Danish art

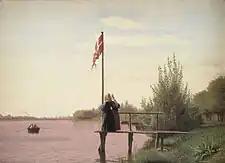
Christen Købke, "View of Lake Sortedam", 1838. The Danish flag is frequently seen in paintings of this period.

A crucial figure was Christoffer Wilhelm Eckersberg, who had studied in Paris with Jacques-Louis David and was further influenced towards Neo-Classicism by Thorwaldsen. Eckersberg taught at the Academy from 1818 to 1853, becoming director from 1827 to 1828, and was an important influence on the following generation, in which landscape painting came to the fore. He taught most of the leading artists of the period, including: